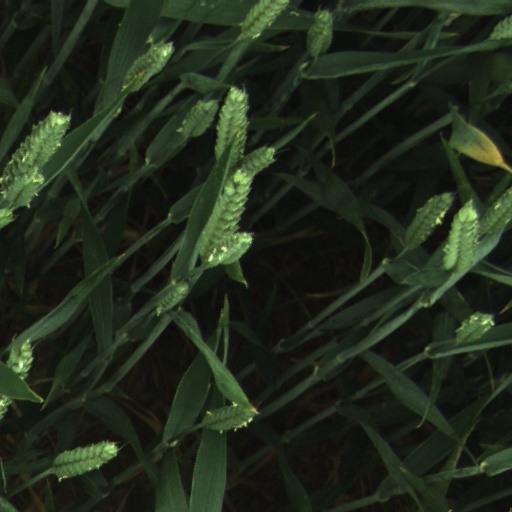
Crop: wheat